Sydney Israeli Consulate and Hakoah Club bombings

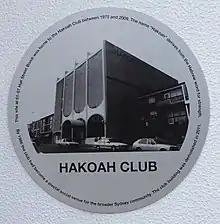
Public plaque commemorating the Hakoah Club in Bondi

On 23 December 1982, at around 2:00 pm, an explosive device was detonated near the fire exit door of the Israeli Consulate General on 80 William Street, Sydney. The force of the blast injured two people and significant damage was caused to the consulate building. At around 6.45 pm on that same day, a second explosive device was detonated inside a vehicle parked outside of the Hakoah Club on 61–67 Hall Street, Bondi, NSW. The bomb did not detonate properly, and the resulting explosion injured no one; however, three vehicles were significantly damaged, including the one used to store the bomb. The Hakoah Club at the time was filled with a large number of people.